Wuhan–Guangzhou high-speed railway

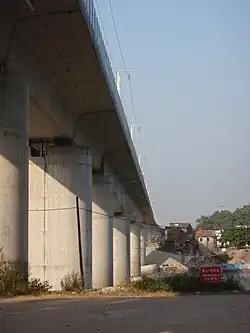
A viaduct carrying the railway

The Wuhan–Guangzhou high-speed railway, also called the Wuguang high-speed railway and short for Beijing–Guangzhou–Shenzhen–Hong Kong high-speed railway, Wuhan–Guangzhou section, is a high-speed rail line, operated by China Railway High-speed (CRH), connecting Wuhan and Guangzhou, the provincial capitals of Hubei and Guangdong, respectively. It was the world's fastest train service, initially using coupled CRH2C and CRH3C trains which averages in non-stop commercial service.